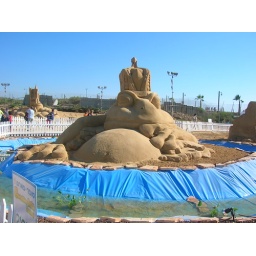
Sculptures in sand exposition on the beach of Haifa, summer 2006.